The Texas Chainsaw Massacre (franchise)

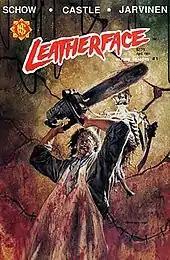
The cover to "Leatherface" #1, the first in a series of comics based on the film series

Several comic books based on "The Texas Chainsaw Massacre" films were published in 1991 by Northstar Comics entitled "Leatherface". They were licensed as "The Texas Chainsaw Massacre" to Avatar Press for use in new comic book stories, the first of which was published in 2005. In 2006, Avatar Press lost the license to DC Comics imprint, Wildstorm, which has published new stories based on the films. However, in June 2007, Wildstorm changed a number of horror comics, including "The Texas Chainsaw Massacre", from monthly issues to specials and miniseries.